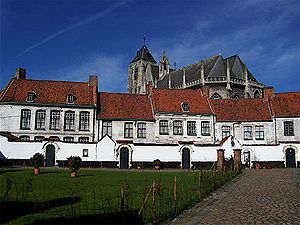
Kortrijk / Billedgalleri
Kortrijk er en by i det vestlige Belgien i Vestflandern med cirka 75.000 indbyggere. Kortrijk ligger i delstaten Flandern.